Max Born

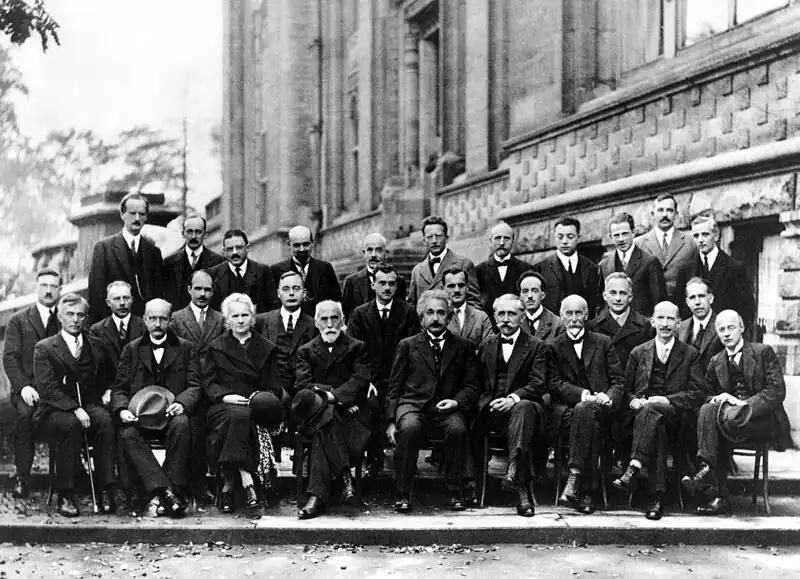
Solvay Conference, 1927. Born is second from the right in the second row, between Louis de Broglie and Niels Bohr.

For the 12 years Born and Franck were at the University of Göttingen (1921 to 1933), Born had a collaborator with shared views on basic scientific concepts—a benefit for teaching and research. Born's collaborative approach with experimental physicists was similar to that of Arnold Sommerfeld at the University of Munich, who was ordinarius professor of theoretical physics and Director of the Institute of Theoretical Physics—also a prime mover in the development of quantum theory. Born and Sommerfeld collaborated with experimental physicists to test and advance their theories. In 1922, when lecturing in the United States at the University of Wisconsin–Madison, Sommerfeld sent his student Werner Heisenberg to be Born's assistant. Heisenberg returned to Göttingen in 1923, where he completed his habilitation under Born in 1924, and became a at Göttingen.